Question: Please indicate a possible affordance area of the surfboard that can be used for carrying
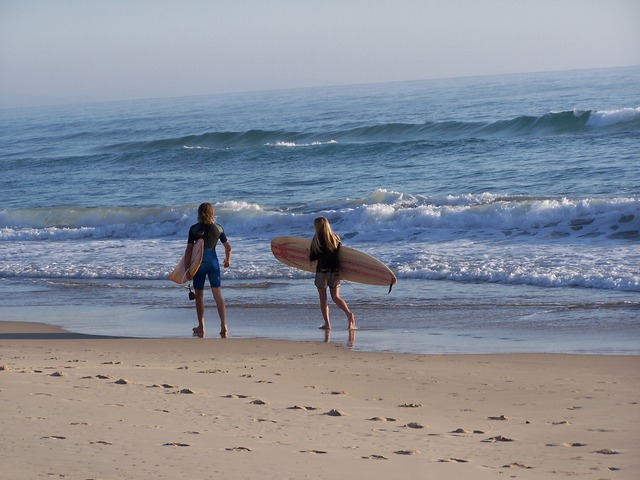
Answer: [273.5, 235, 393.5, 284]